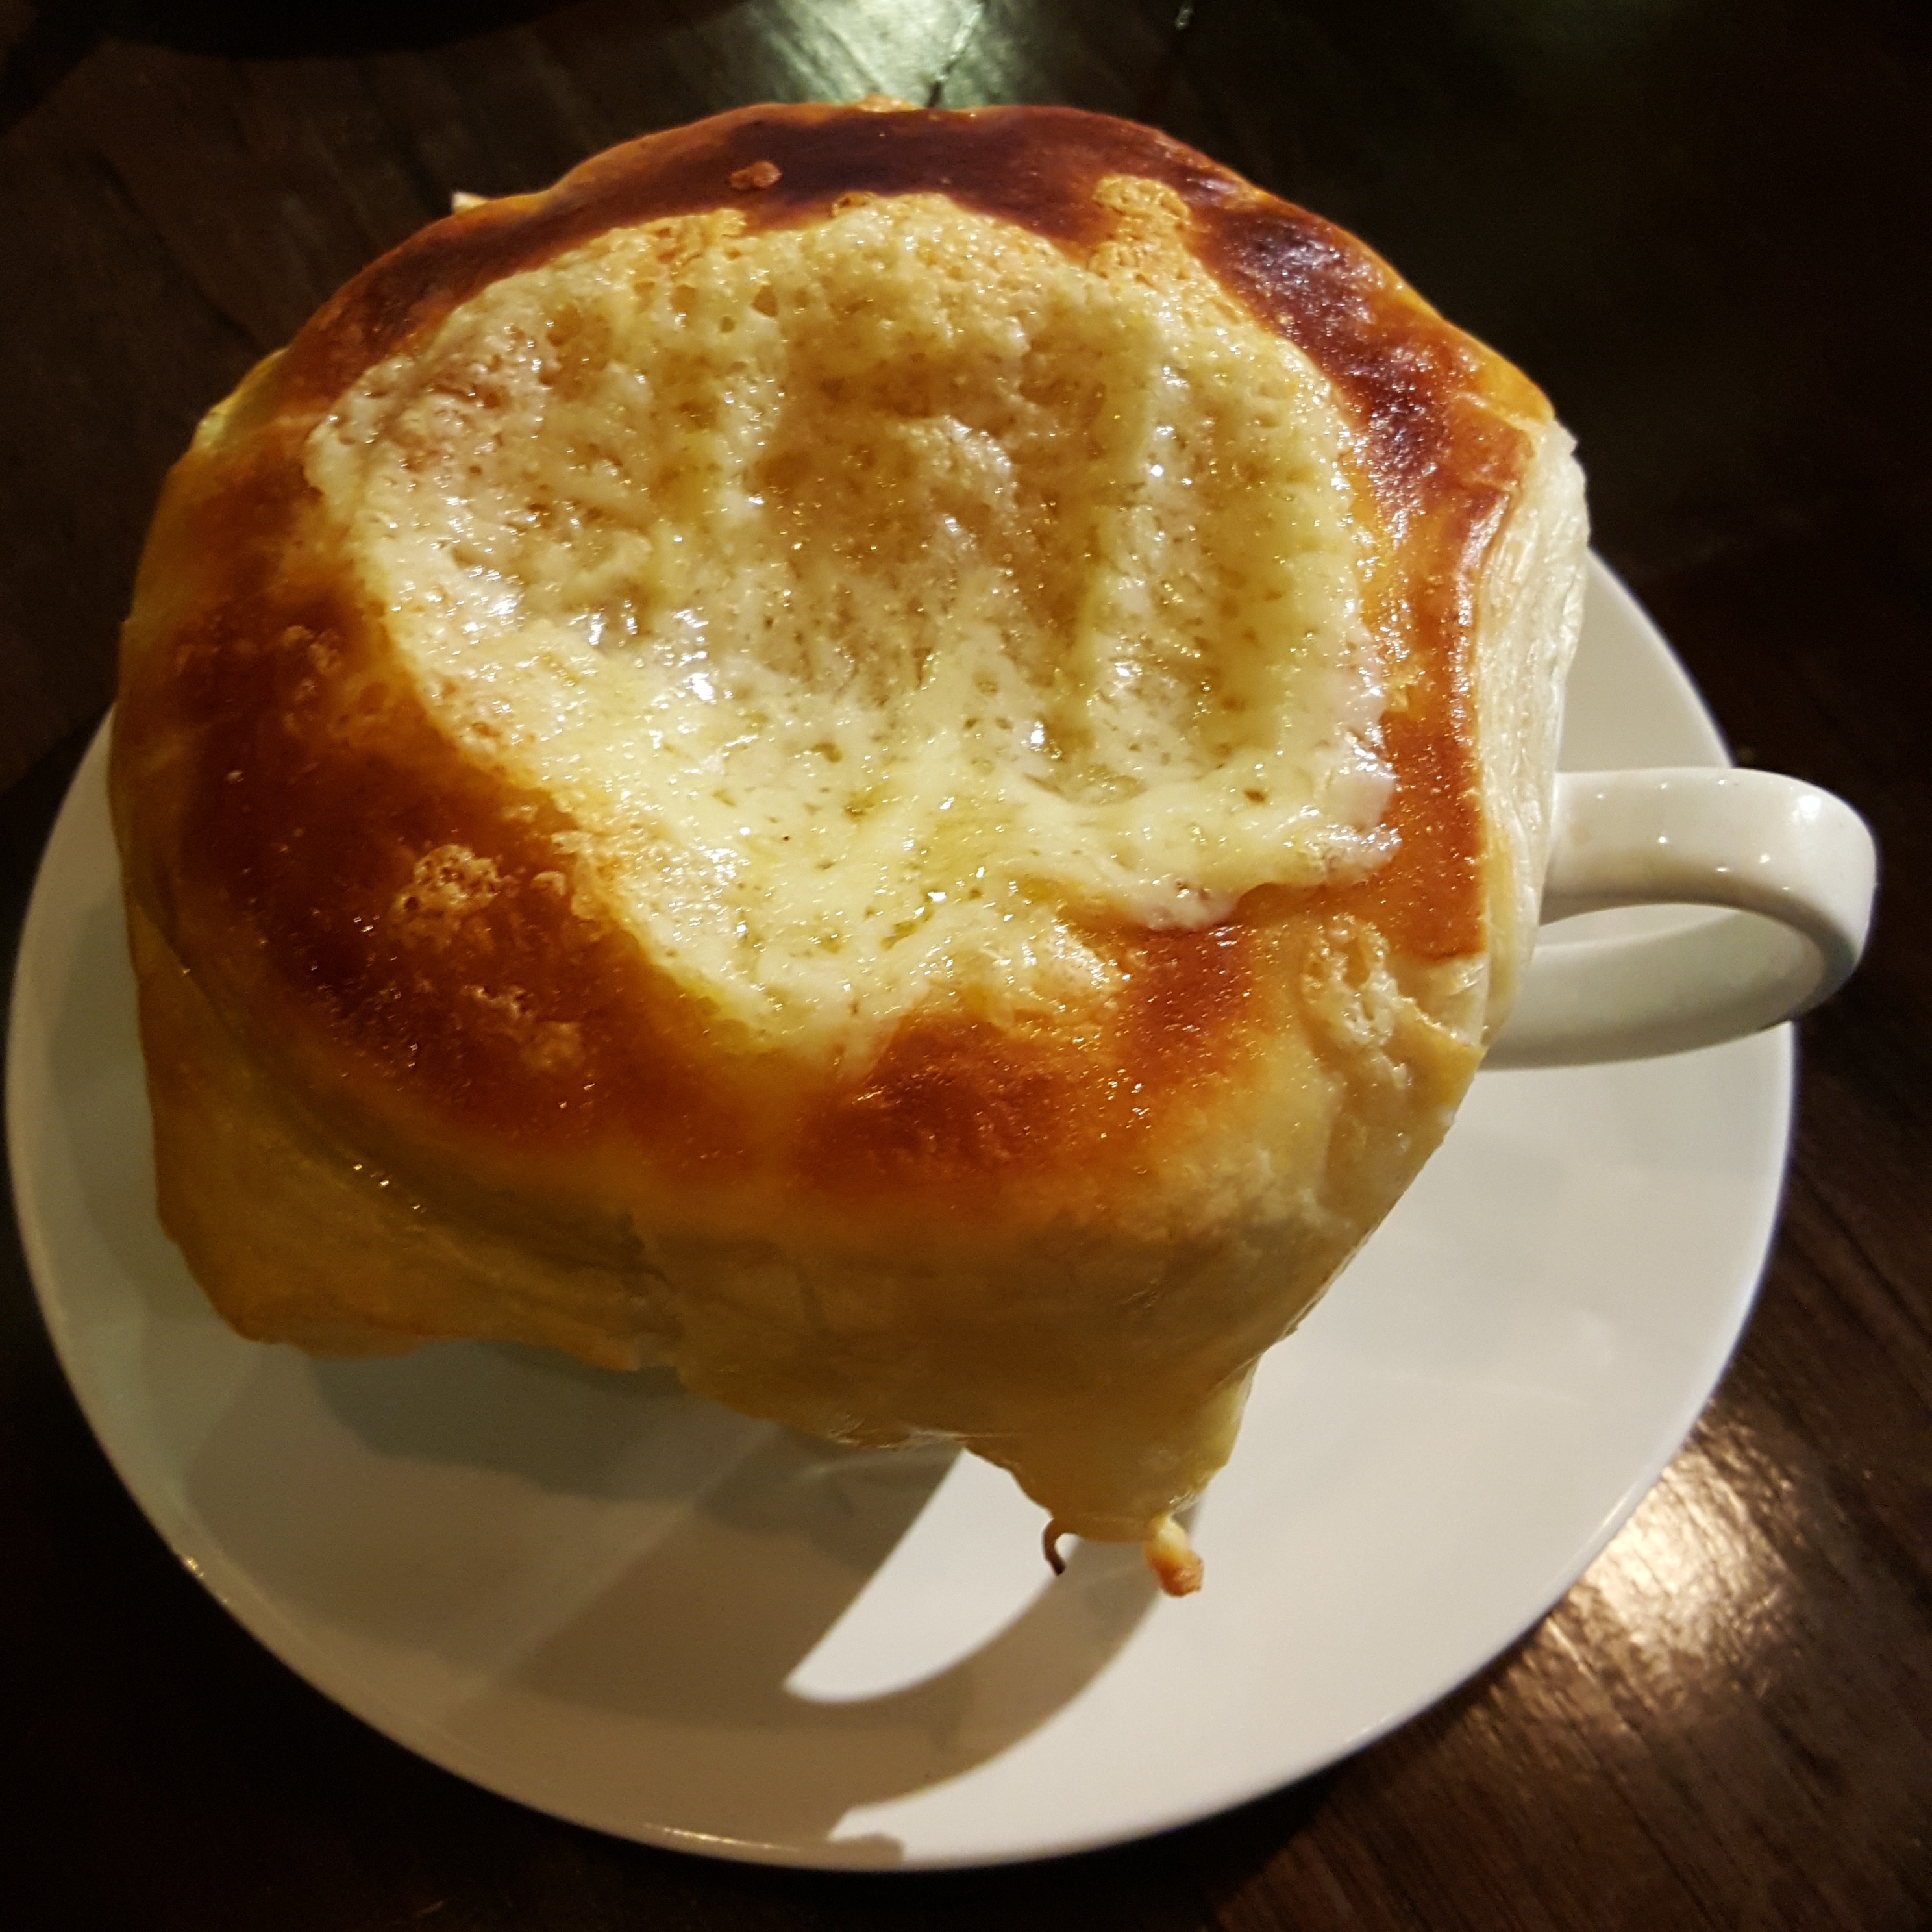
dish, meal, food, produce, breakfast, baking, dessert, cuisine, delicious, soup, dinner, baked goods, danish pastry, brioche